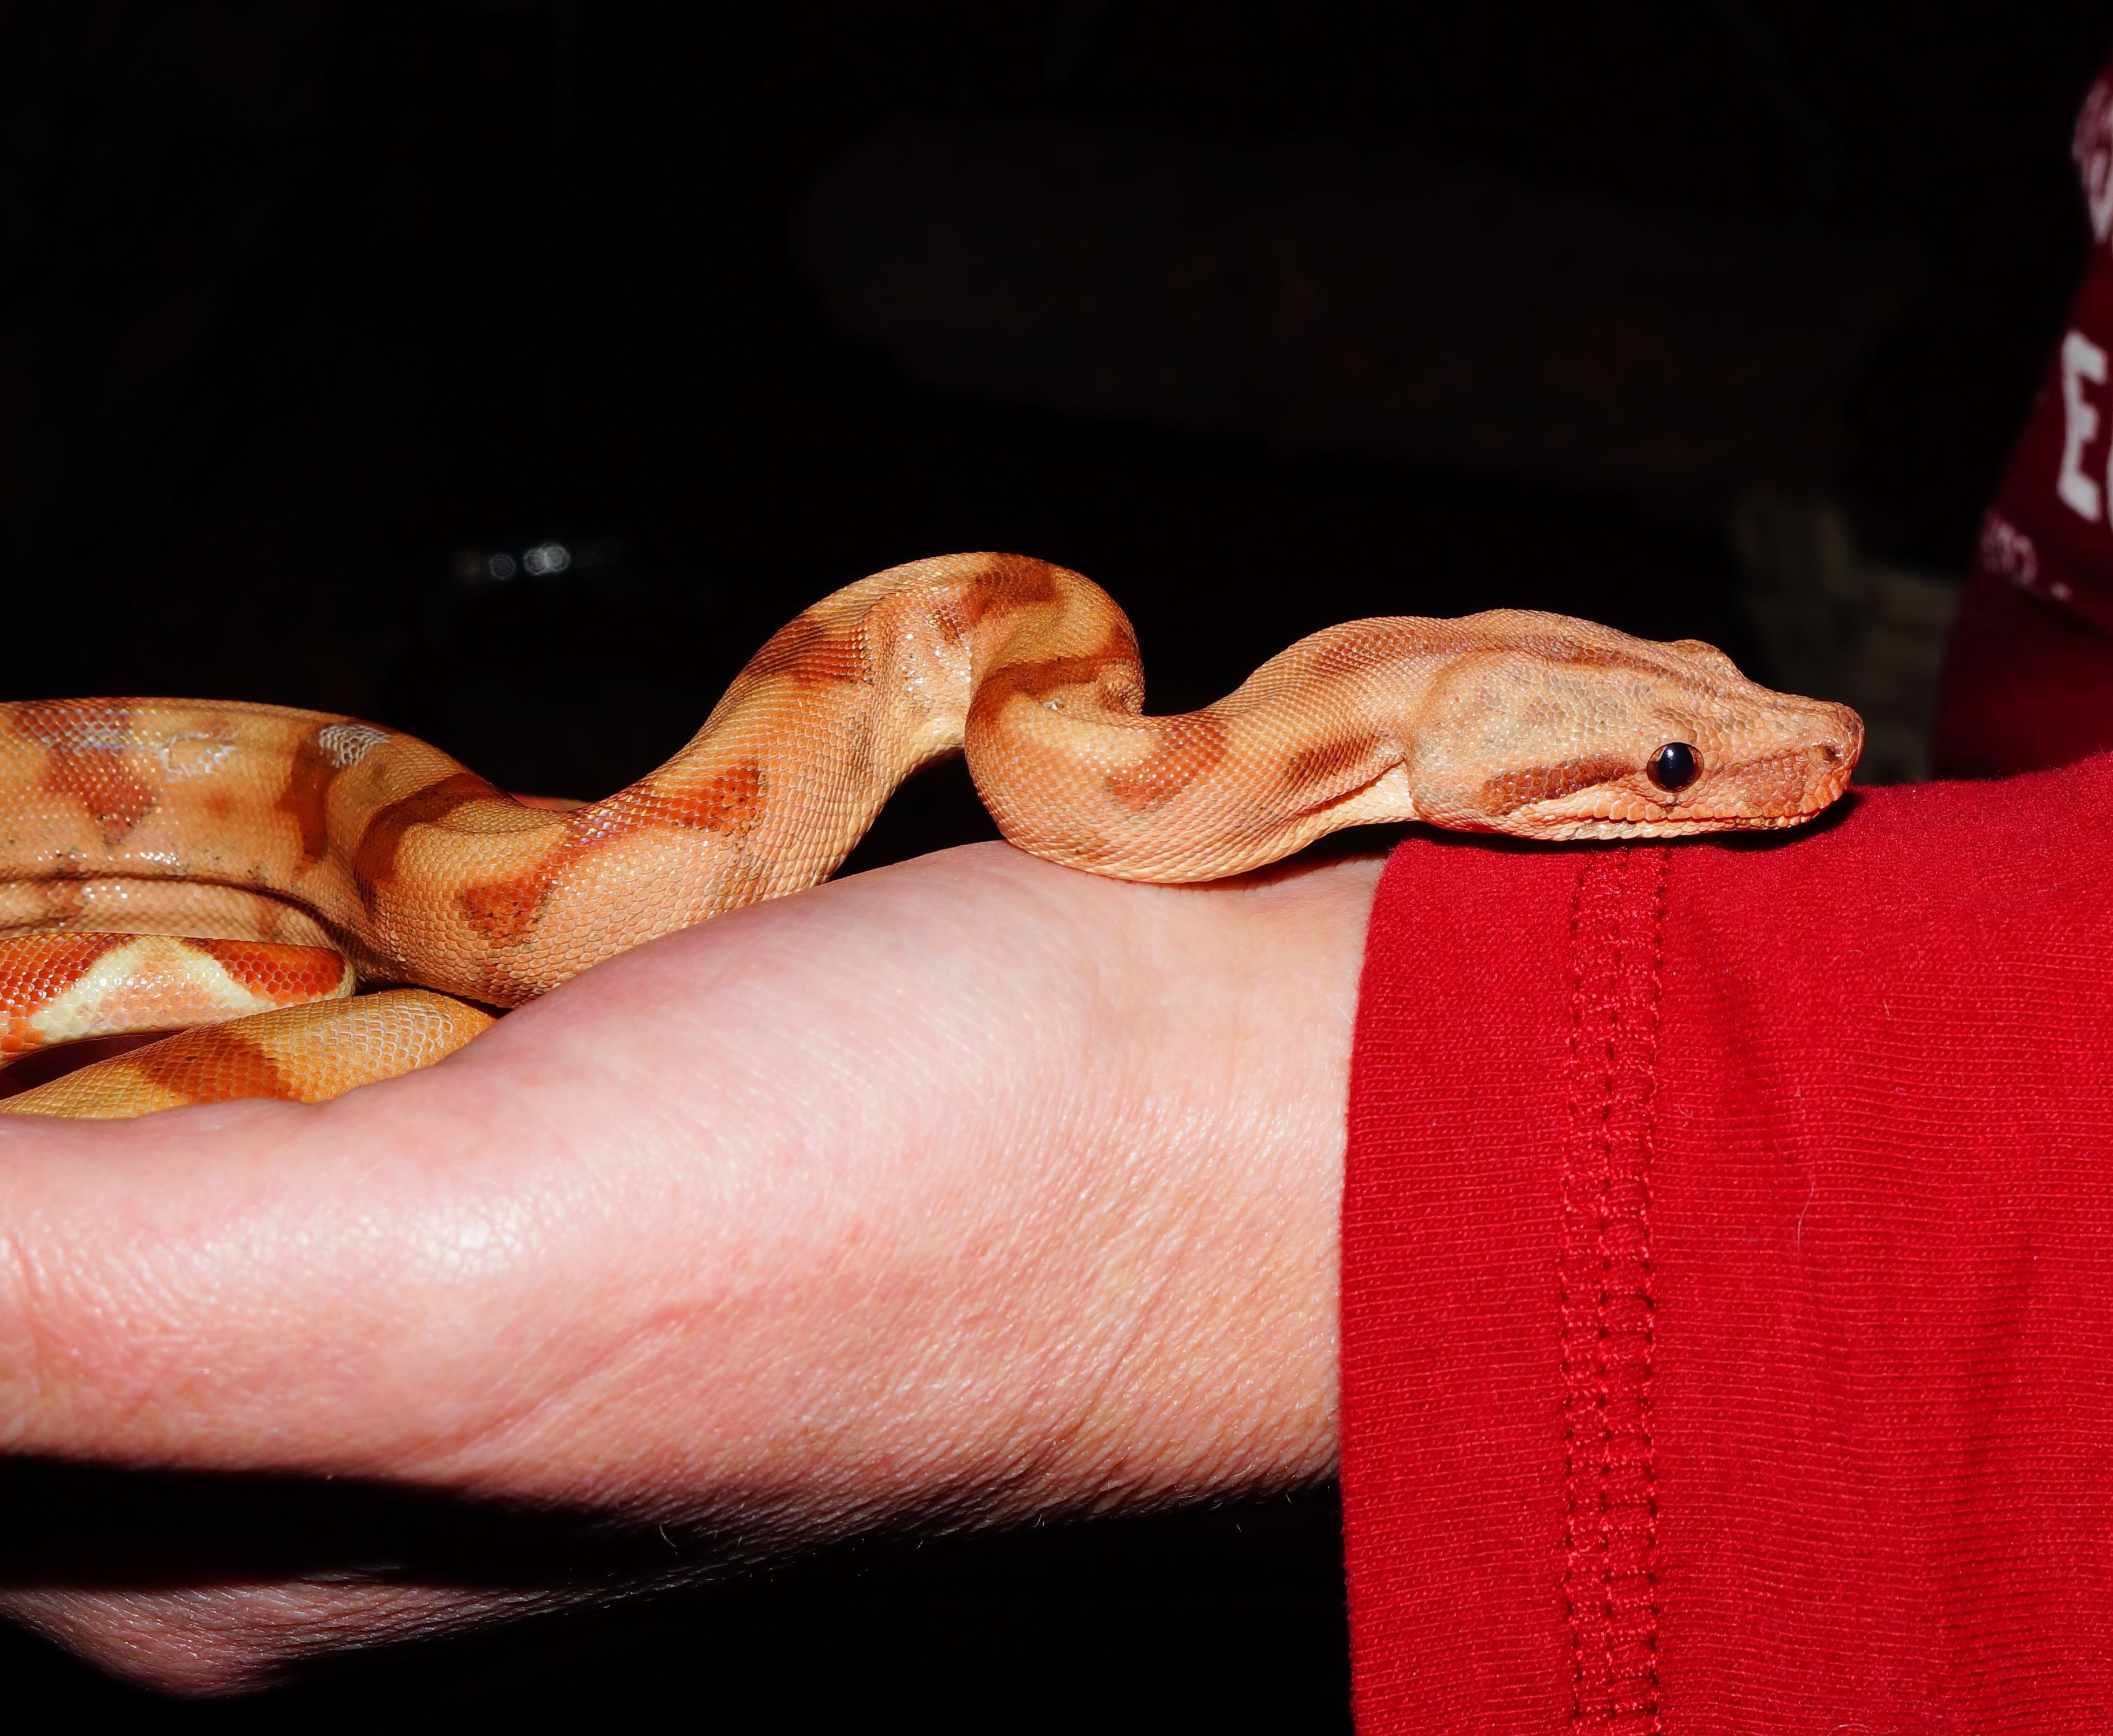
hand, animal, finger, food, red, reptile, scale, close, human body, snake, creature, organ, curious, constrictor, young animal, non toxic, boa, mouse hunter, boa constrictor imperator, scaled reptile